Dyad (video game)

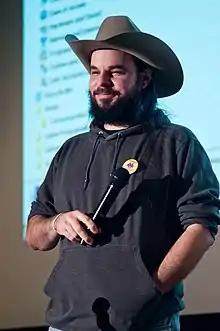
Indie developer Shawn McGrath

Review aggregator Metacritic gave the PlayStation 3 version of the game a score of 82/100 based on reviews from 33 critics, indicating "generally favorable reviews".